Marjorie Gateson

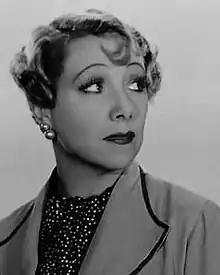
Gateson in 1935

Marjorie Augusta Gateson (January 17, 1891 – April 17, 1977) was an American stage and film actress.